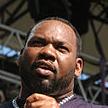
Age: 39